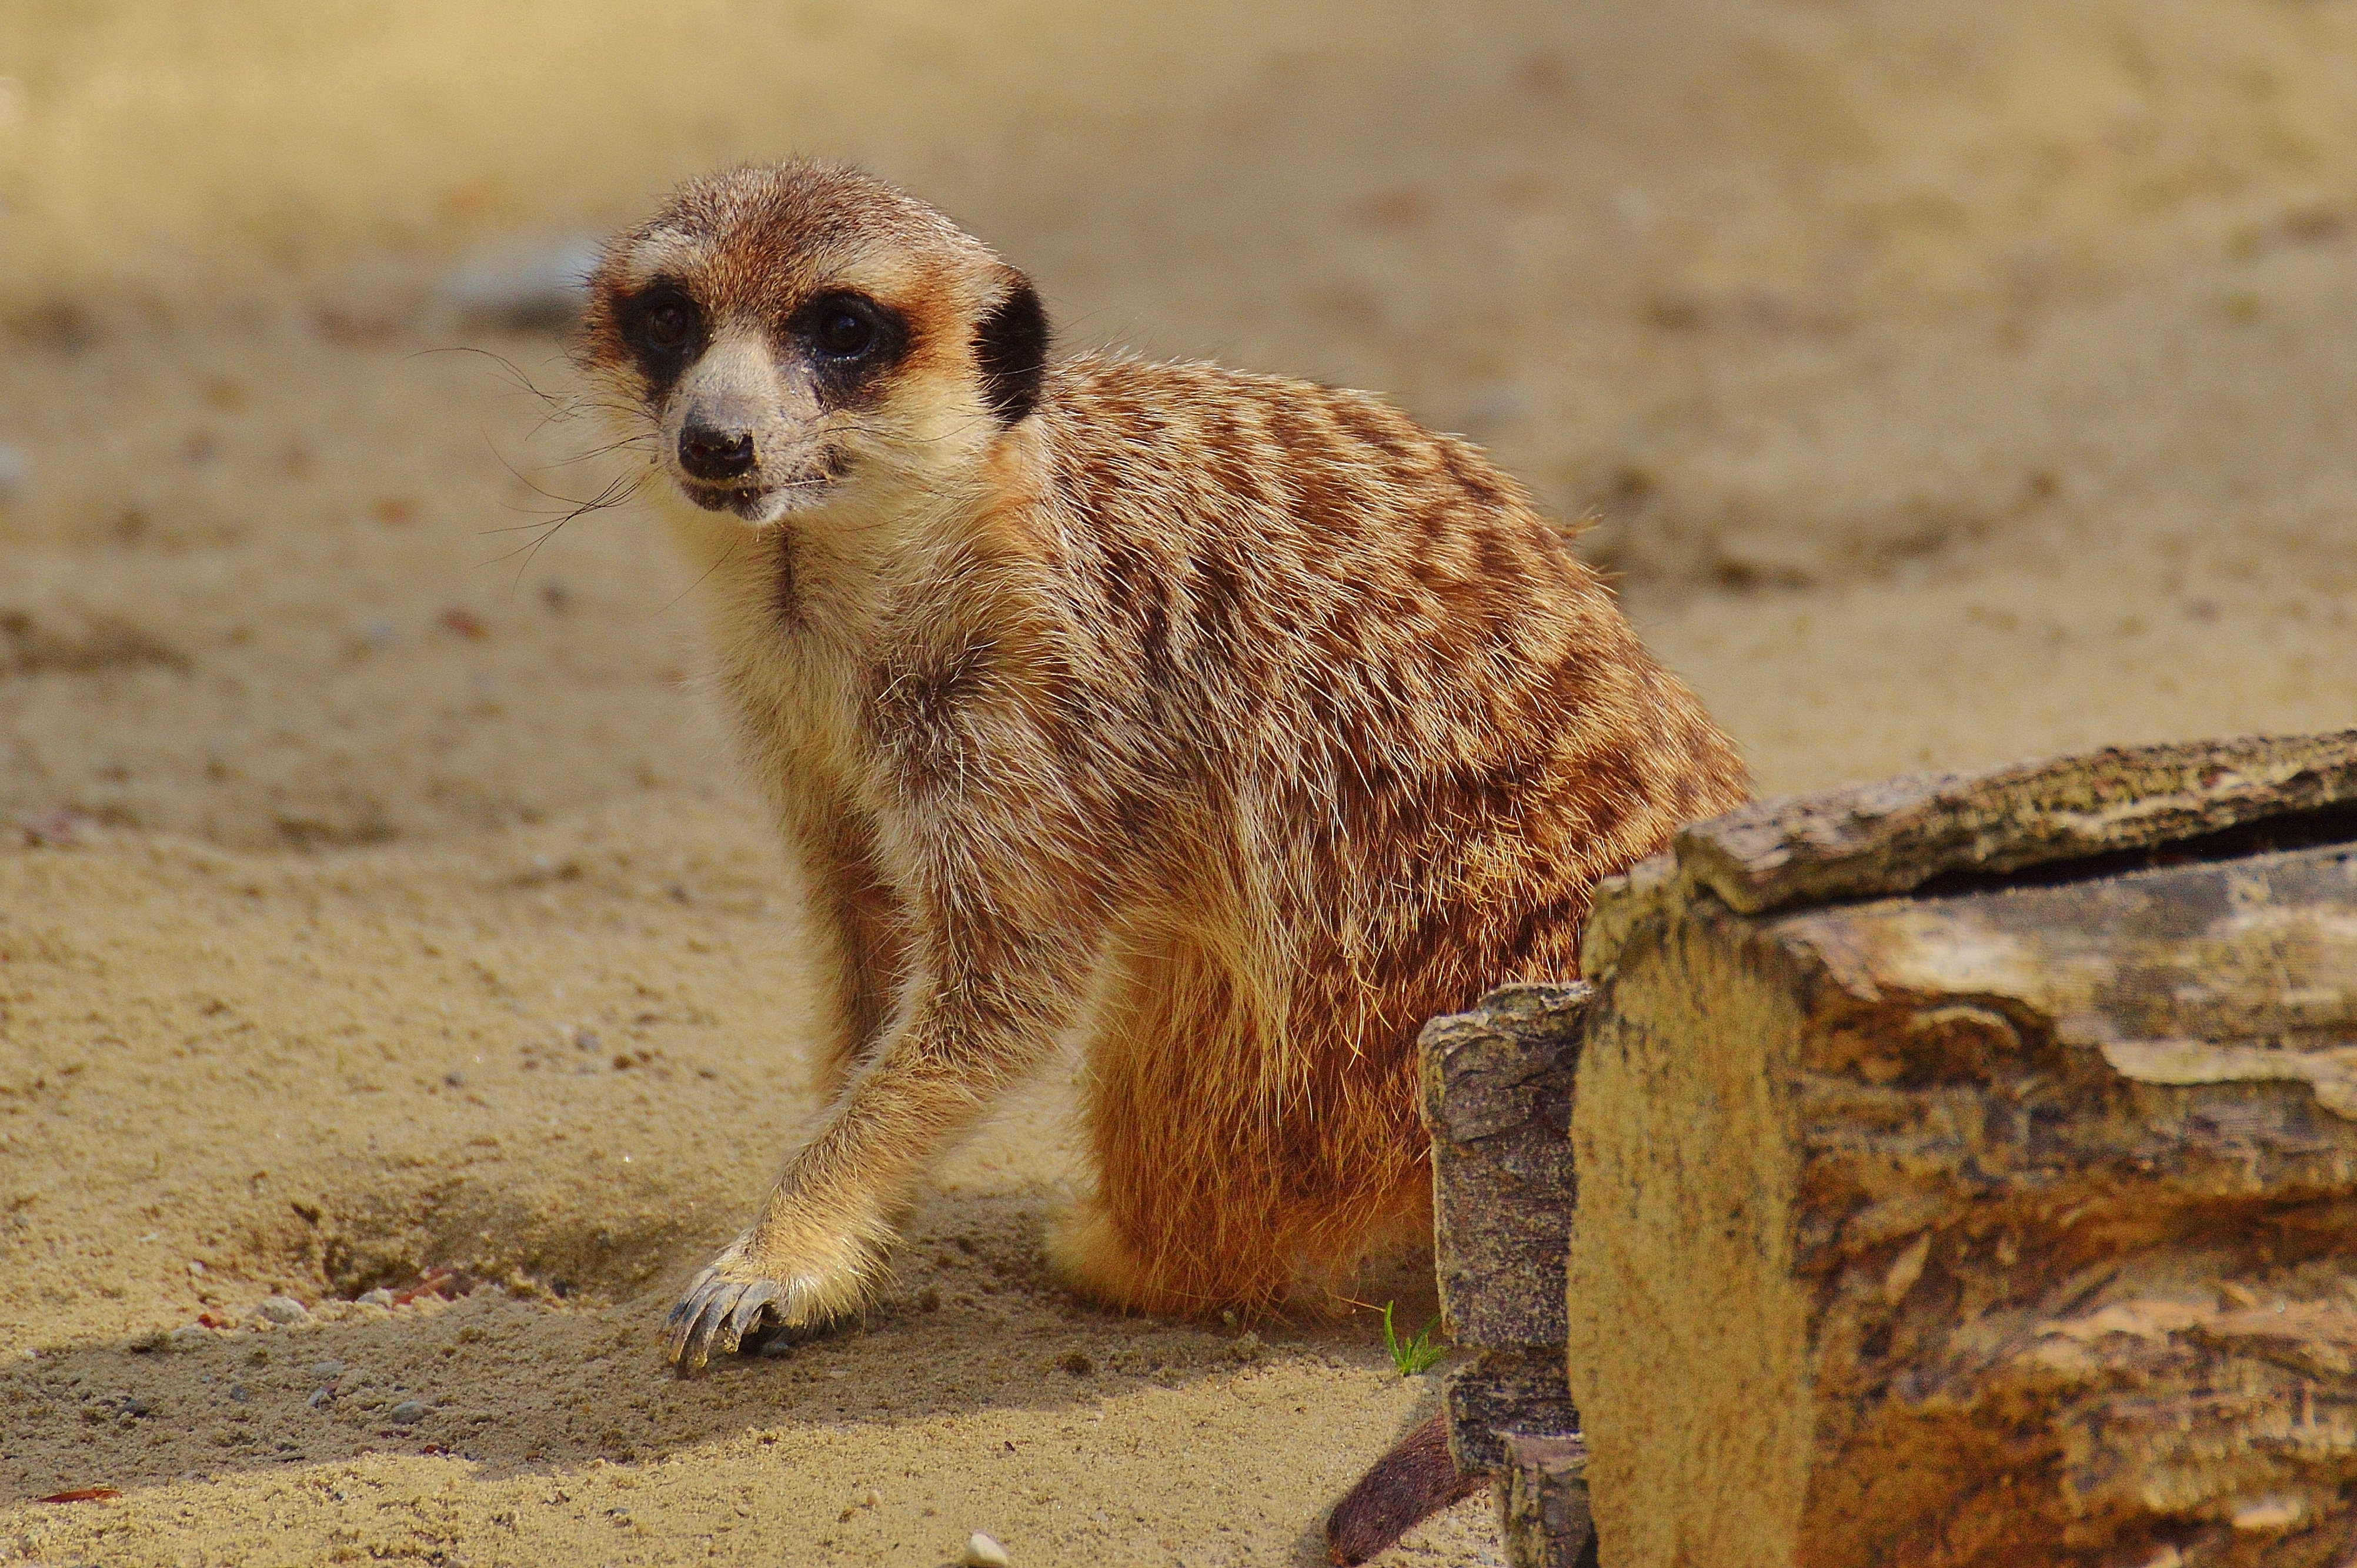
nature, sweet, animal, cute, wildlife, zoo, fur, portrait, small, mammal, fauna, whiskers, vertebrate, meerkat, mongoose, animal world, munich, tiergarten, charming, tierpark hellabrunn